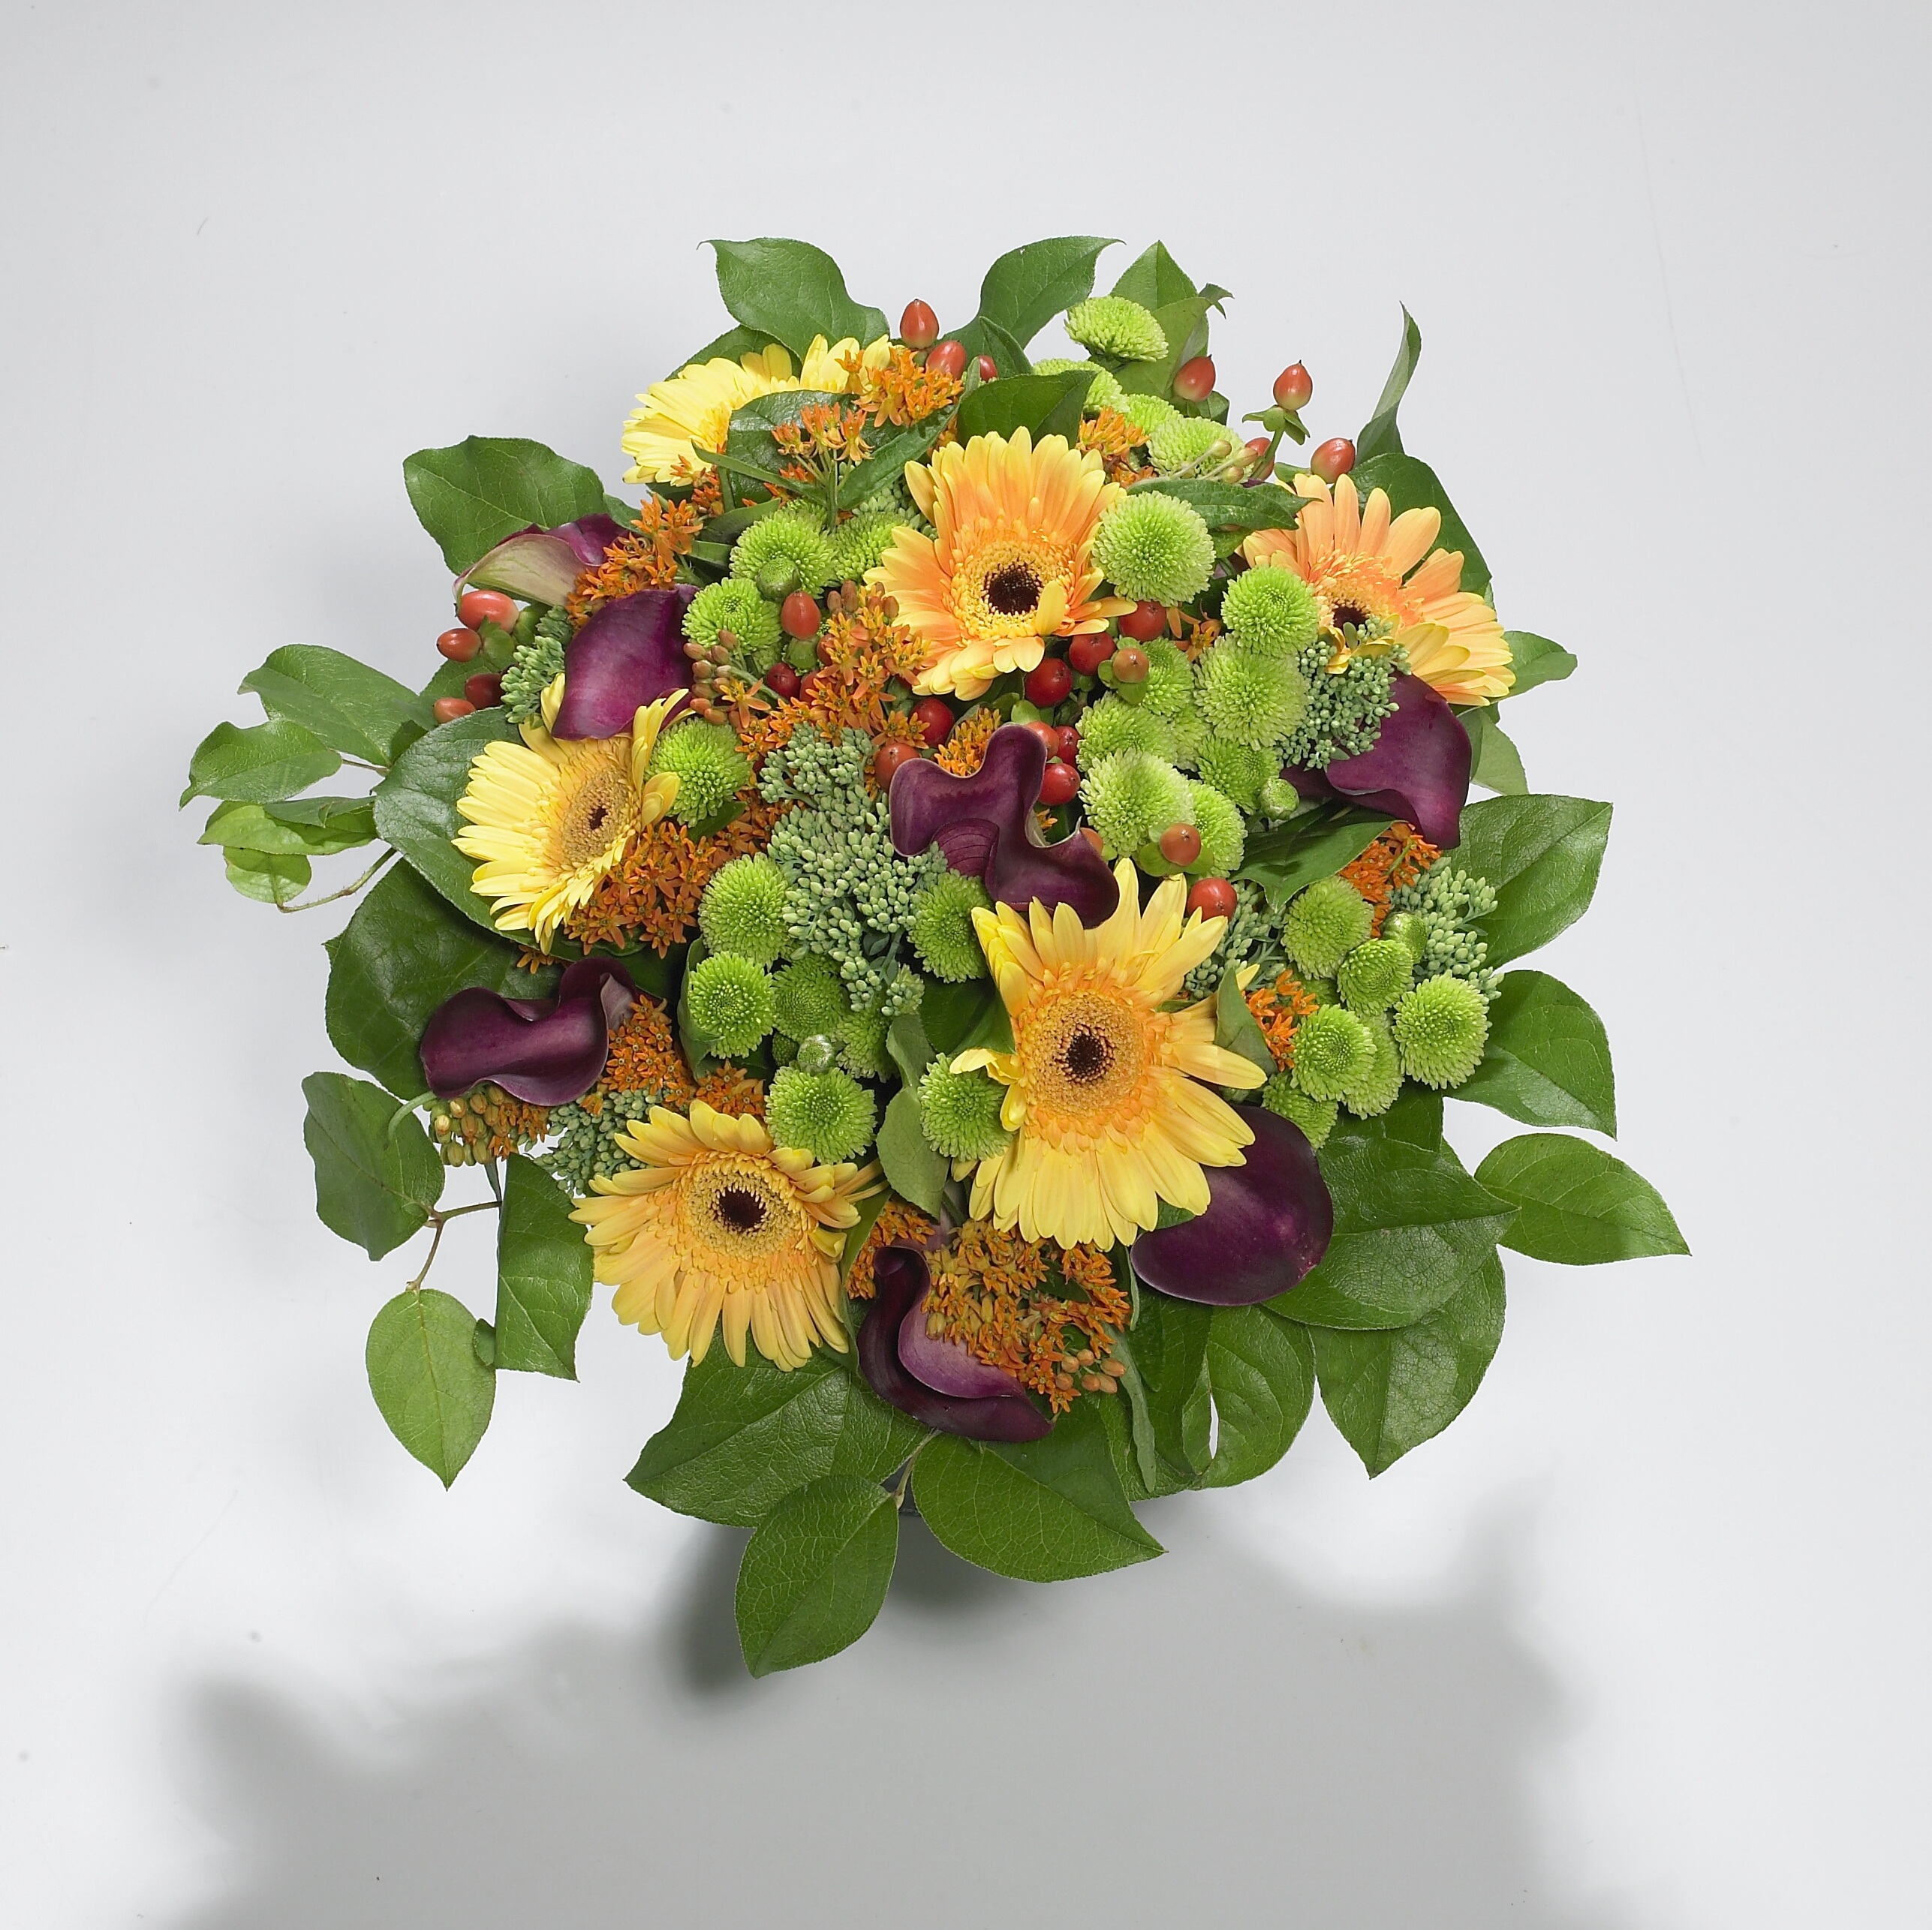
nature, plant, flower, petal, bouquet, yellow, flora, sunflower, flowers, decorative, gerbera, floristry, white background, flowering plant, daisy family, flower bouquet, cut flowers, floral design, land plant, flower arranging